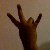
The image shows a hand gesture representing the number 7 in Indian Sign Language.